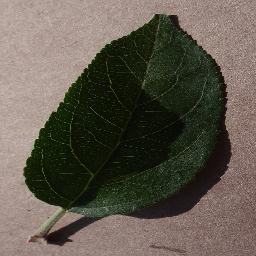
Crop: apple
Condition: healthy